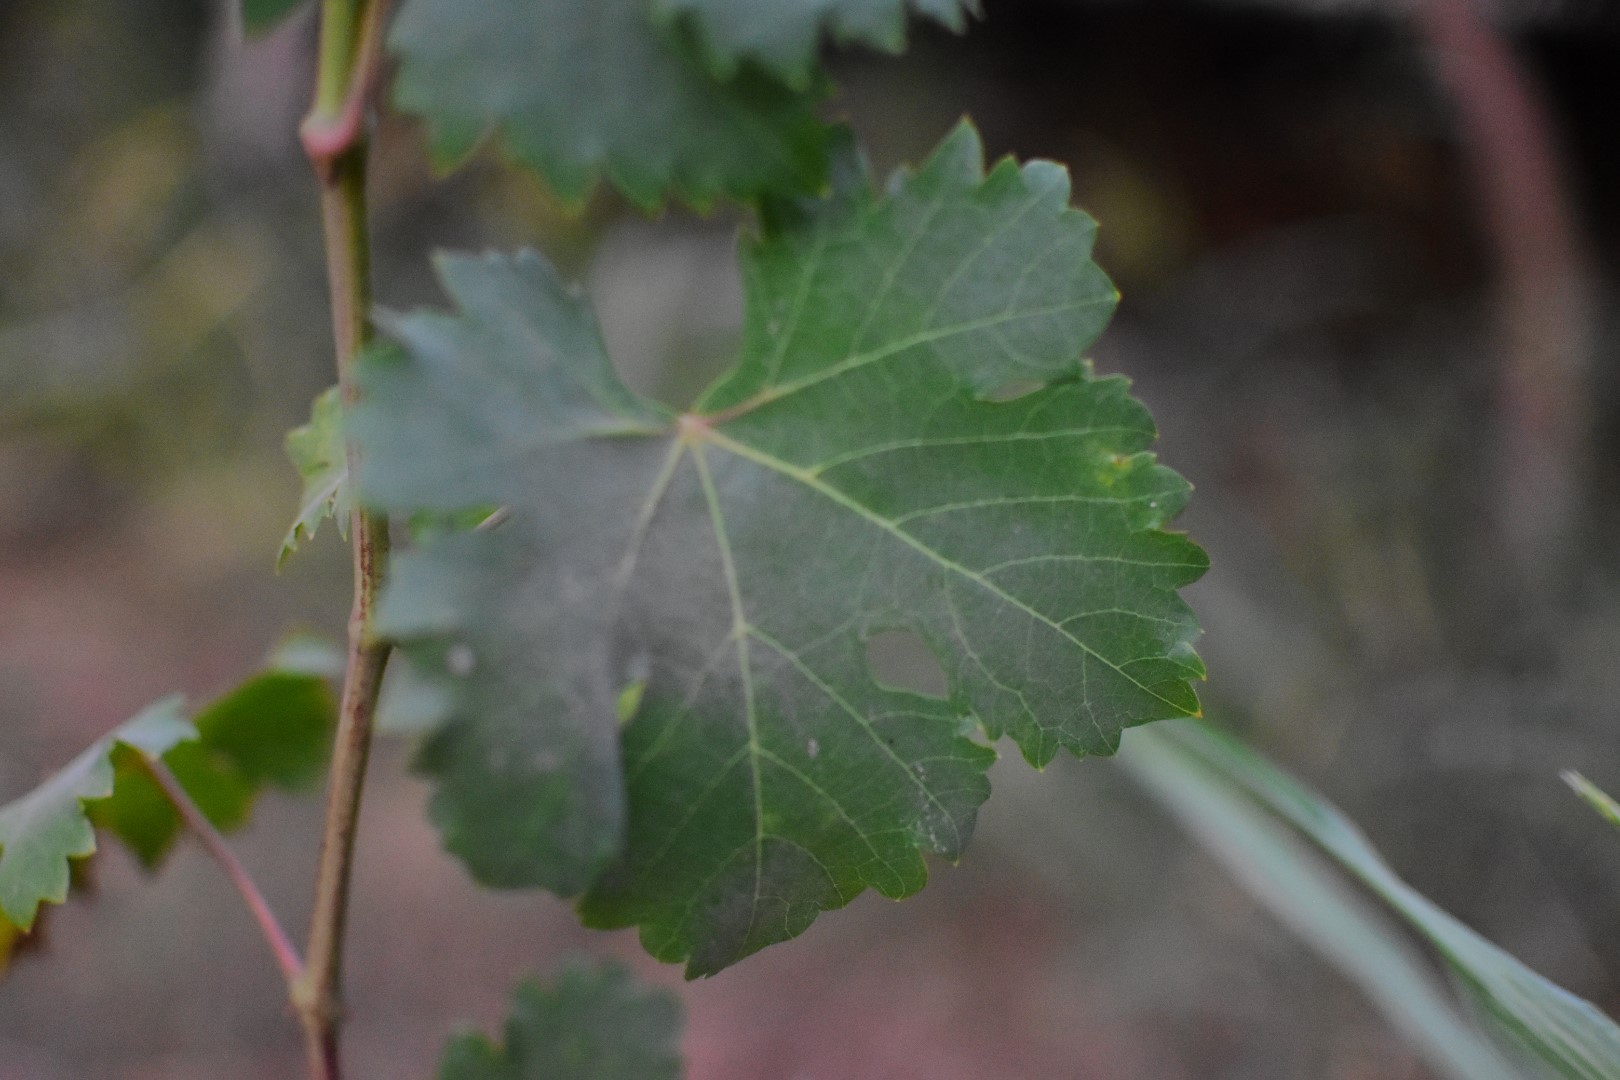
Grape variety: Aswud Balad